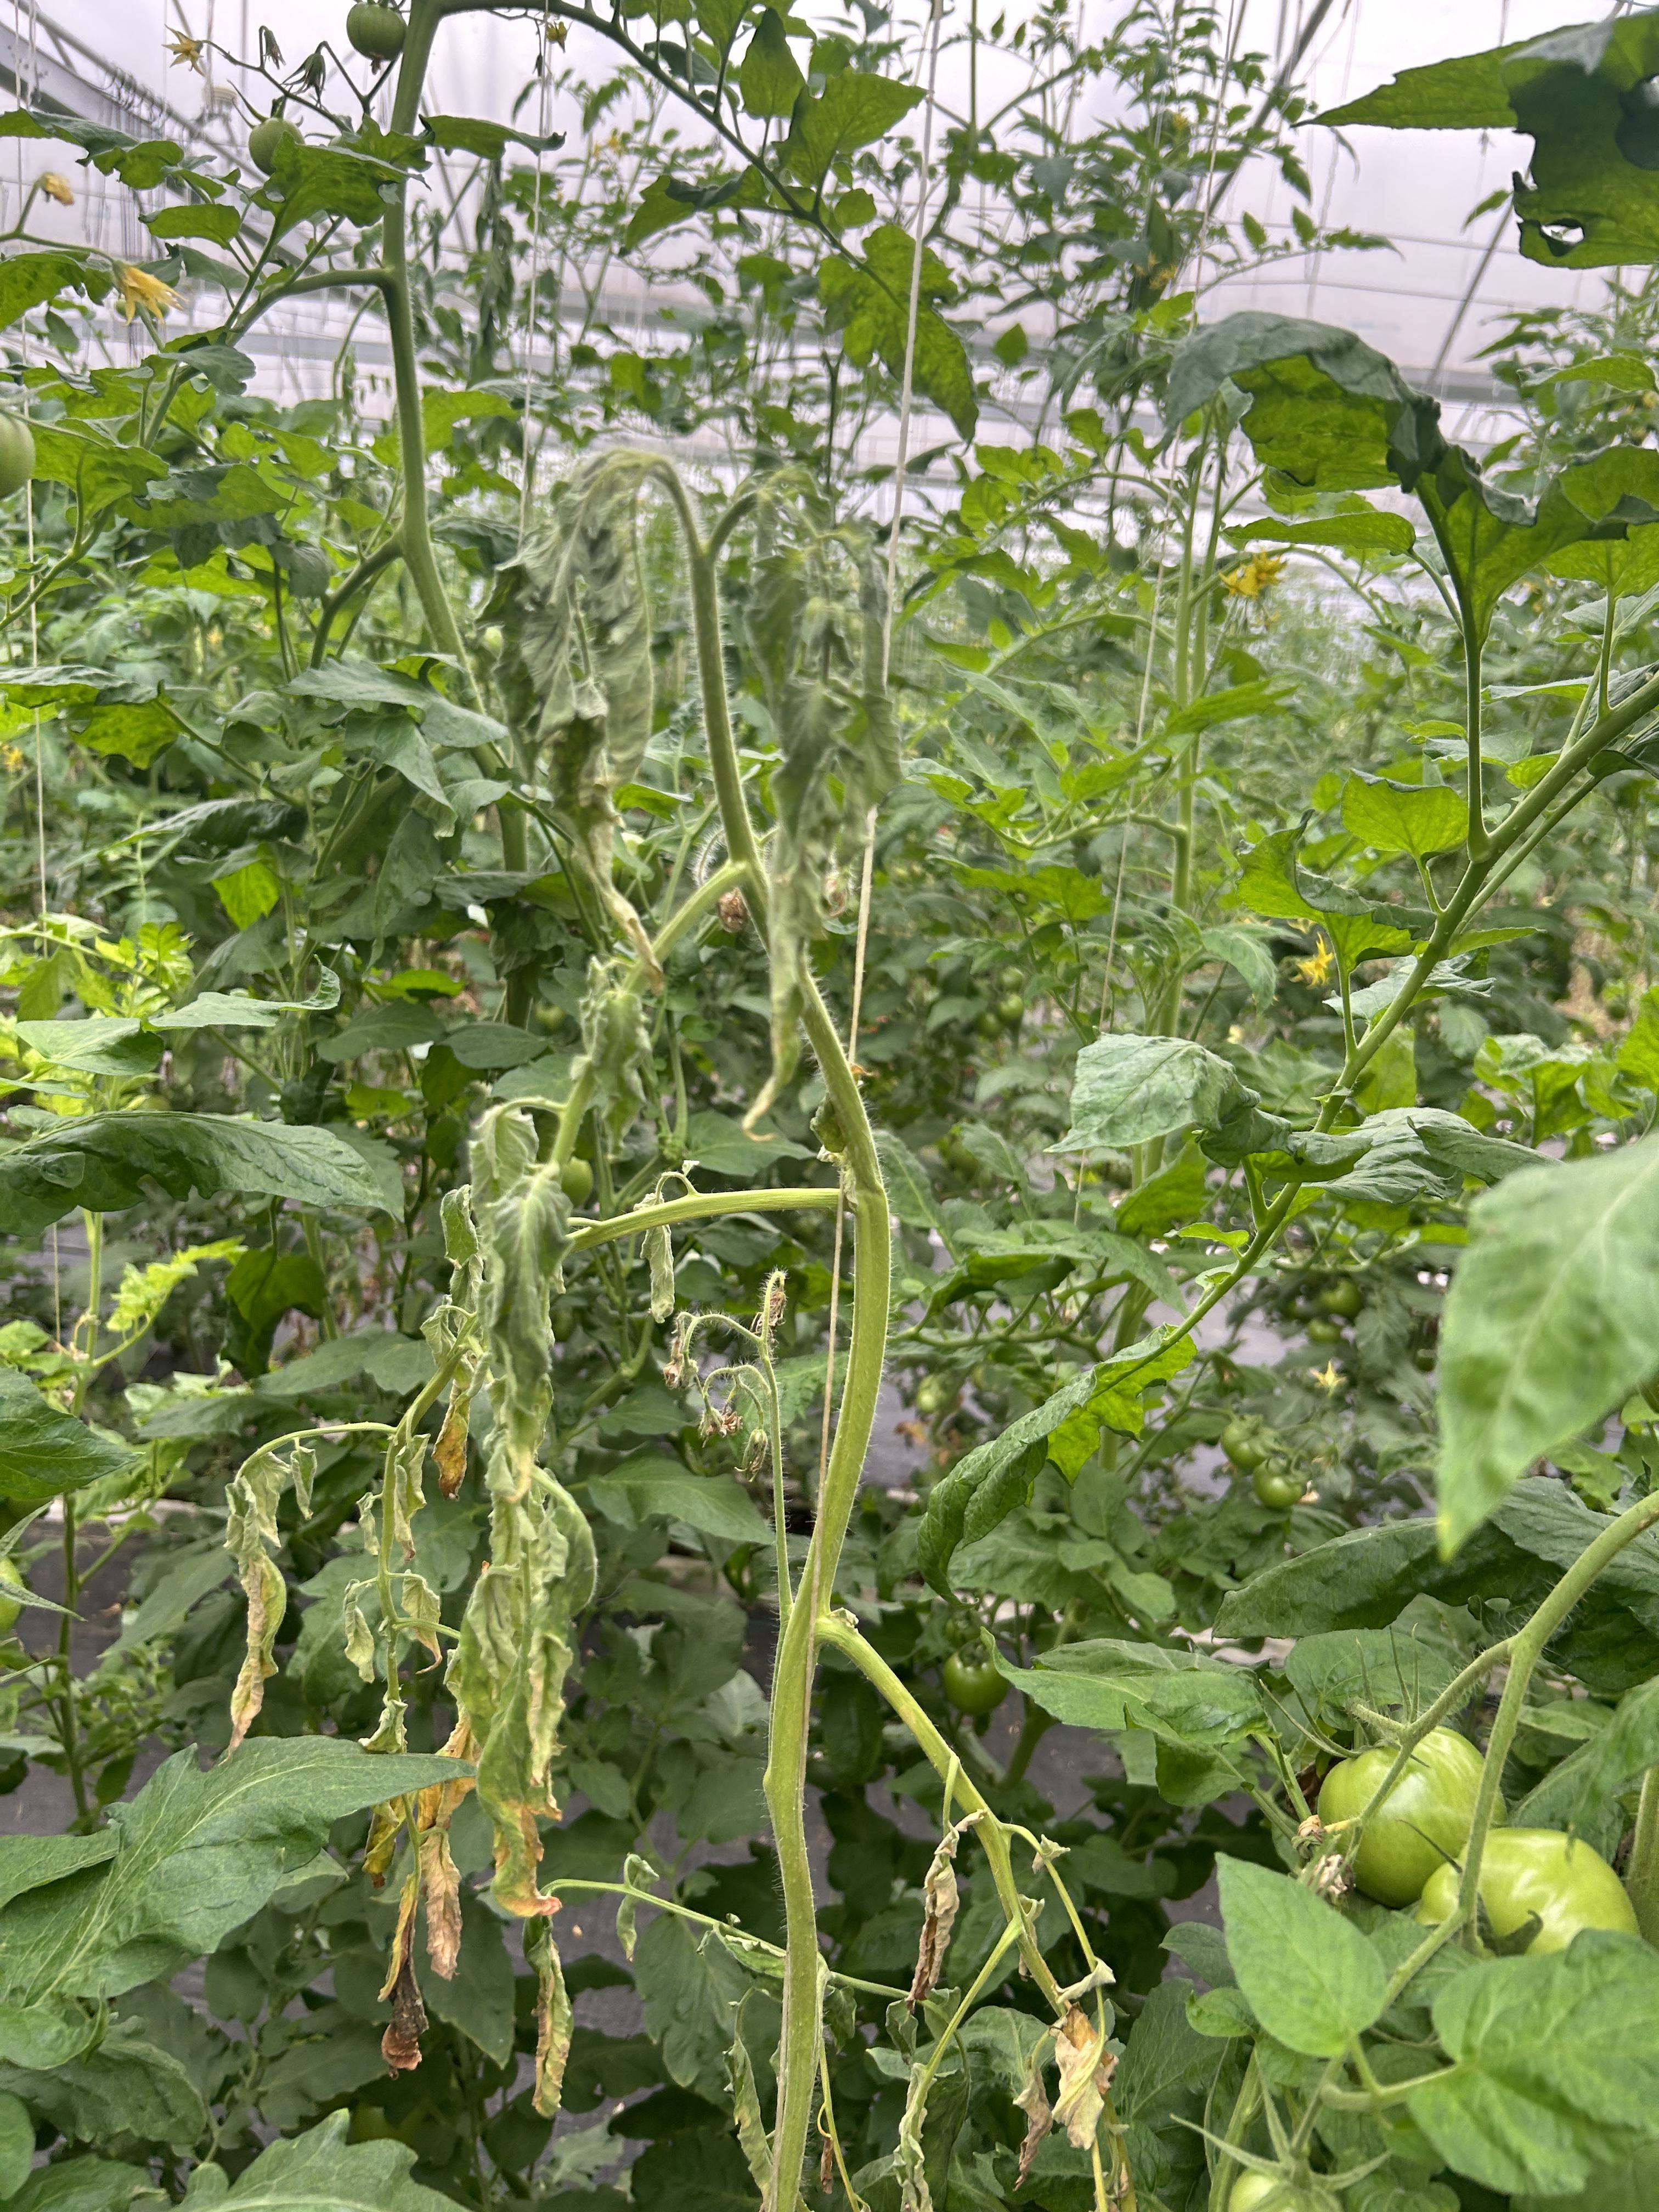
Disease: Wilt